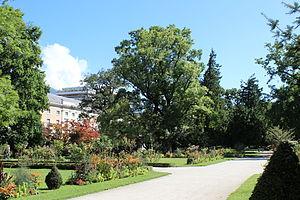
Le muséum d'histoire naturelle de Grenoble est un musée municipal fondé en 1851 à Grenoble. Depuis l'ouverture du bâtiment en 1855, il présente au public un riche patrimoine naturel, notamment alpin. Ses collections sont composées d'un million et demi d'objets et de spécimens dans les disciplines de la botanique, de la zoologie, de la géologie ou encore de l'ethnologie. Façades et toitures en bordure du jardin des Plantes font l’objet d’une inscription au titre des monuments historiques depuis le 24 janvier 1944.